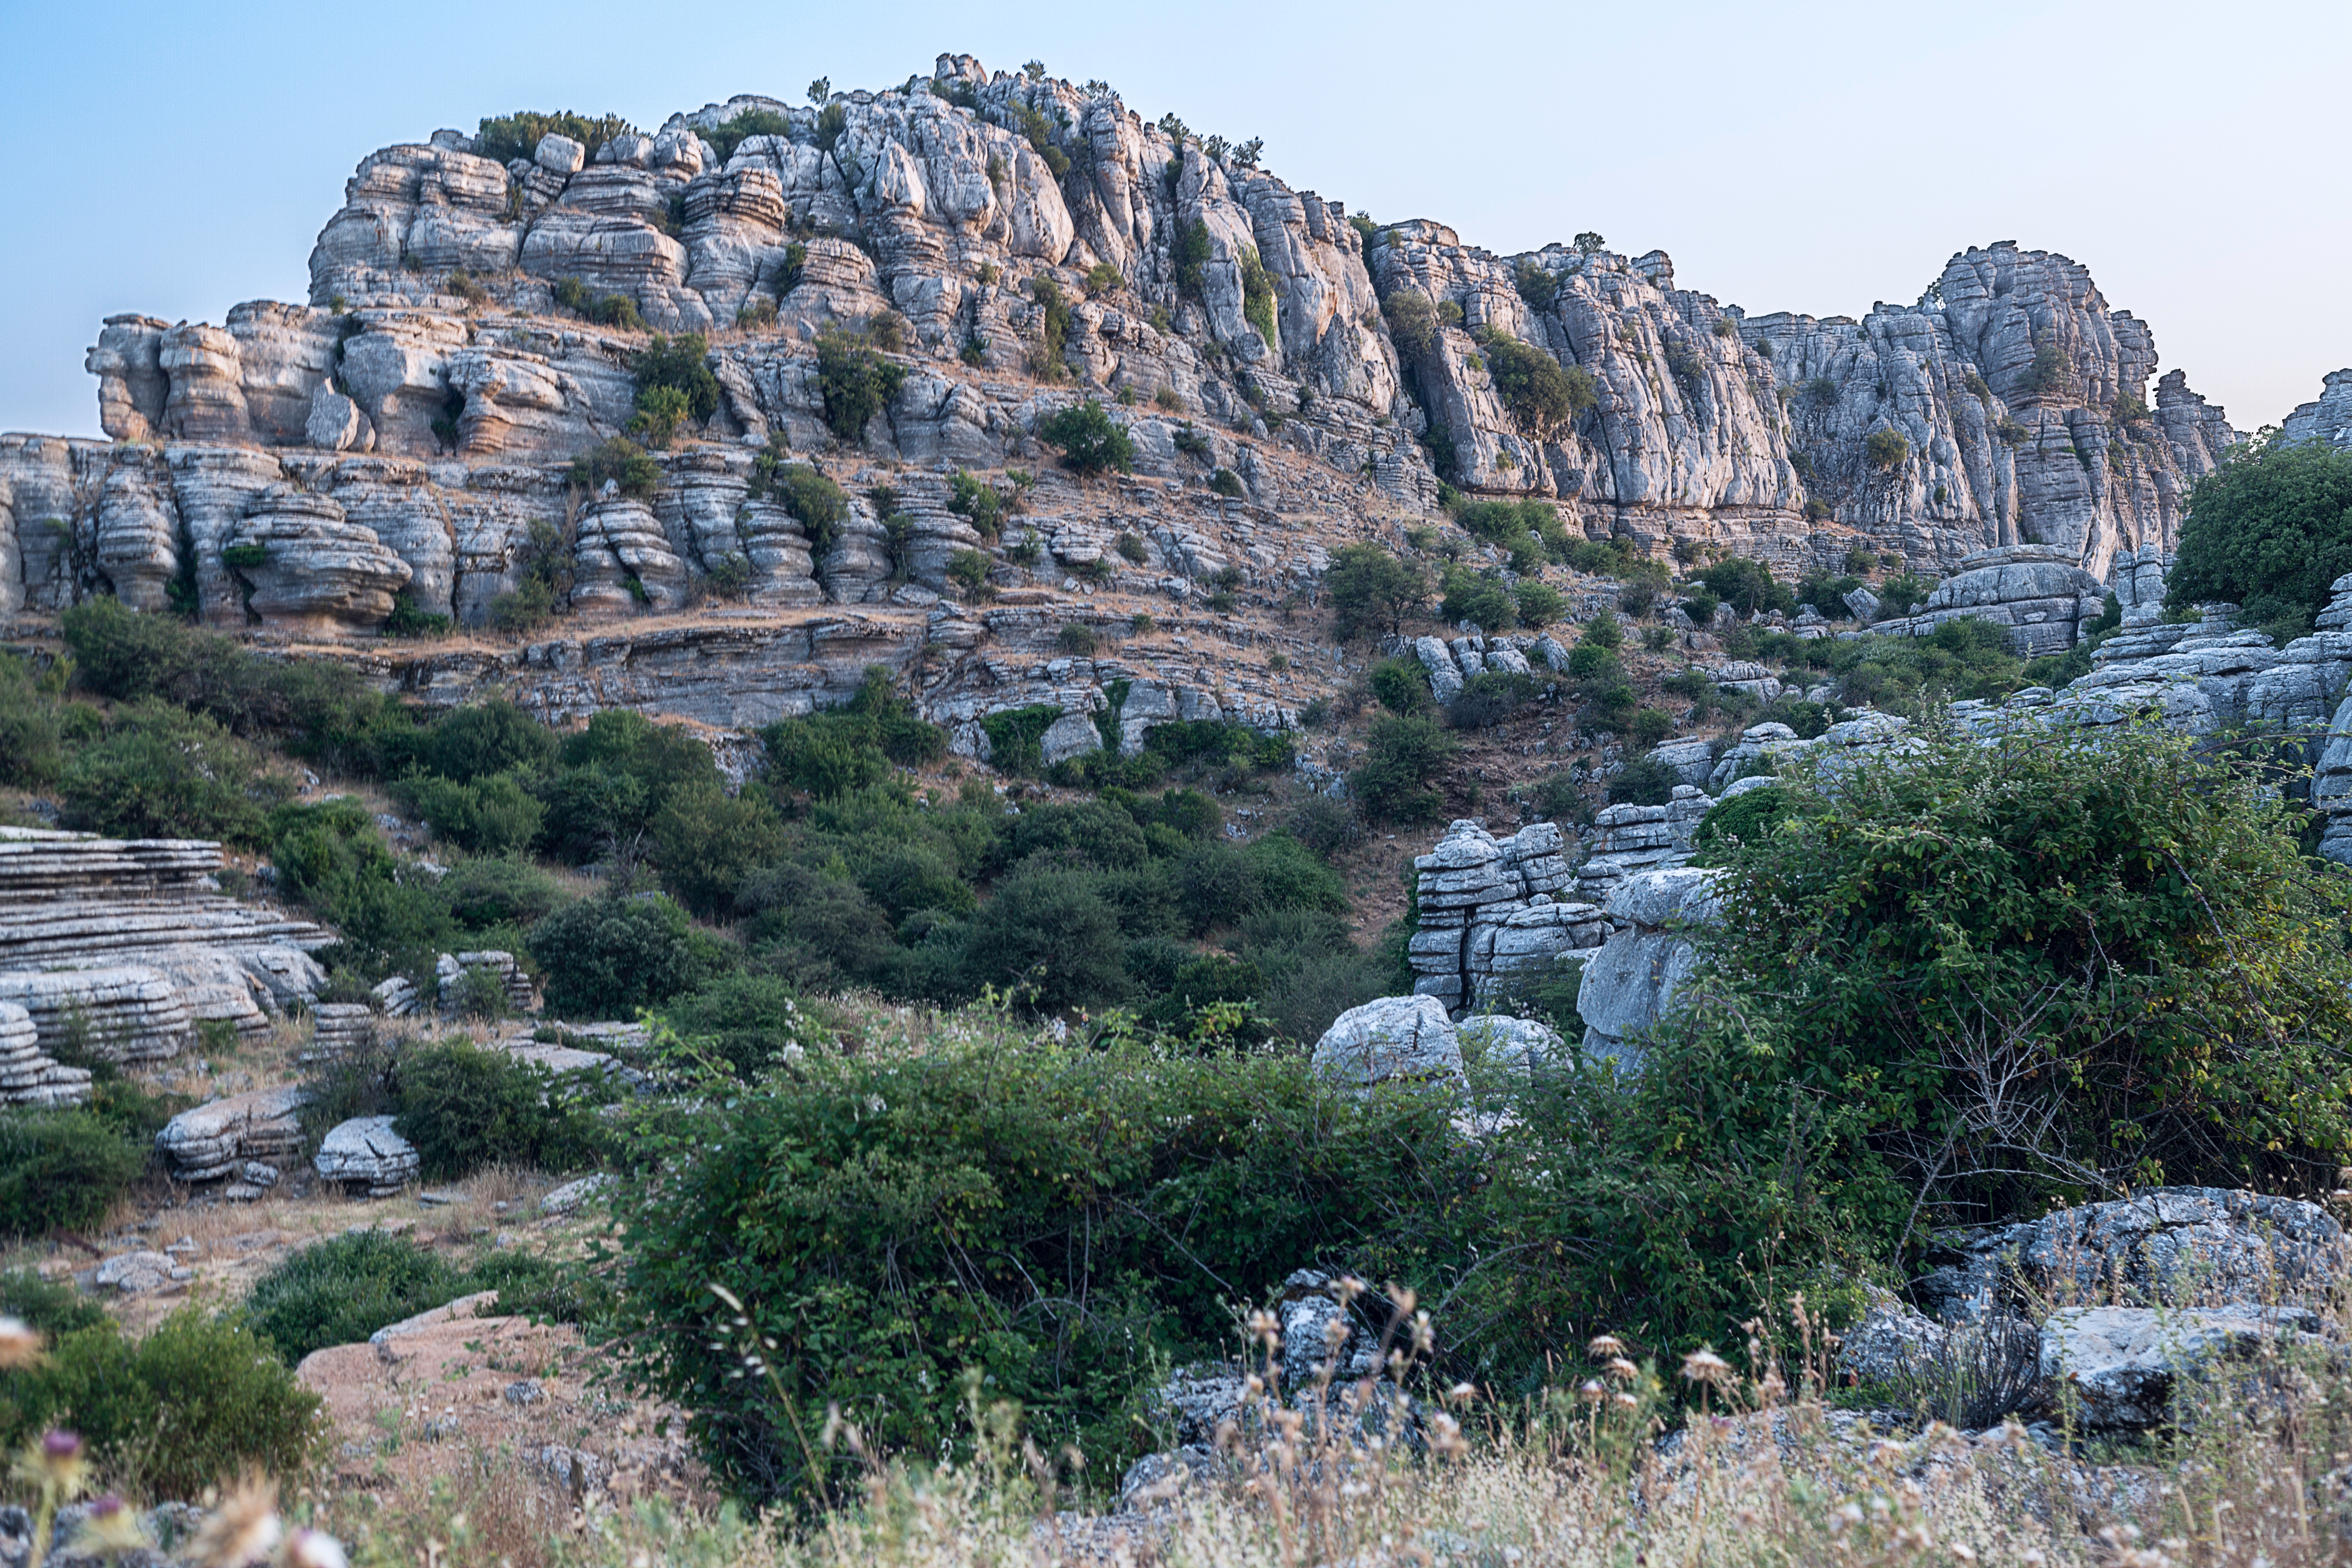
landscape, rock, mountain, valley, mountain range, vacation, cliff, park, canyon, tourism, terrain, national park, geology, ruins, badlands, plateau, wadi, landform, mountainous landforms